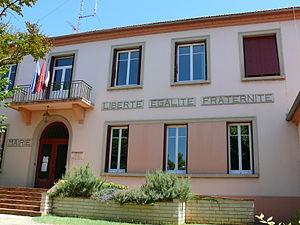
Saint-Juéry - Mairie
Saint-Juéry est une commune française située dans le département du Tarn, en région Occitanie.